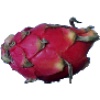
Label: Pitahaya Red 1